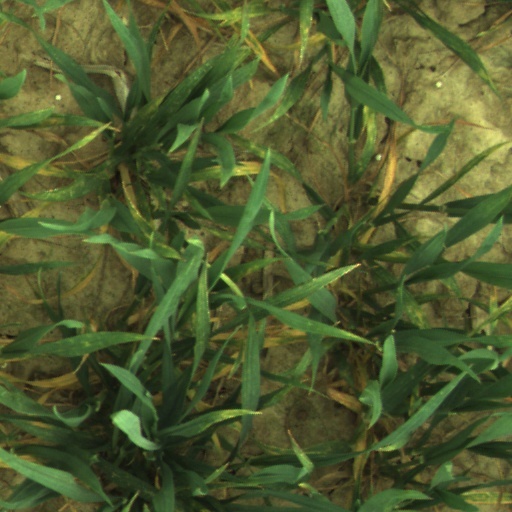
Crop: wheat